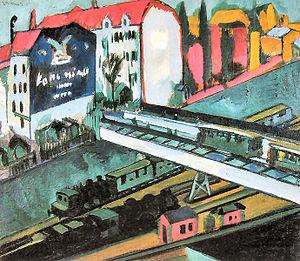
Pendant plus de 1 500 ans, la conception des ponts n’a pas connu d’évolution, de l'Empire romain jusqu’au XIXᵉ siècle, le pont voûté en pierre a été la référence. Le pont n’est alors qu’une construction assurant un passage entre deux rives. La représentation du pont en peinture traduit cette longue absence de sensibilisation de l’esthétique pure des ponts et connaît également une césure au XIXᵉ siècle.